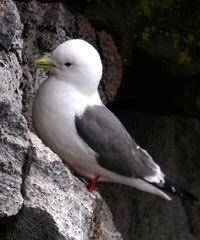
A photo of a red legged kittiwake